Teatro Cervantes de Almería

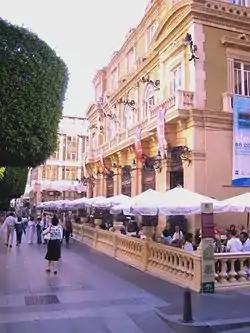
Exterior of the theatre

Cervantes Theatre, or "Teatro Cervantes de Almería" is a theatre named after Miguel de Cervantes in the south-east Spanish province of Almería.